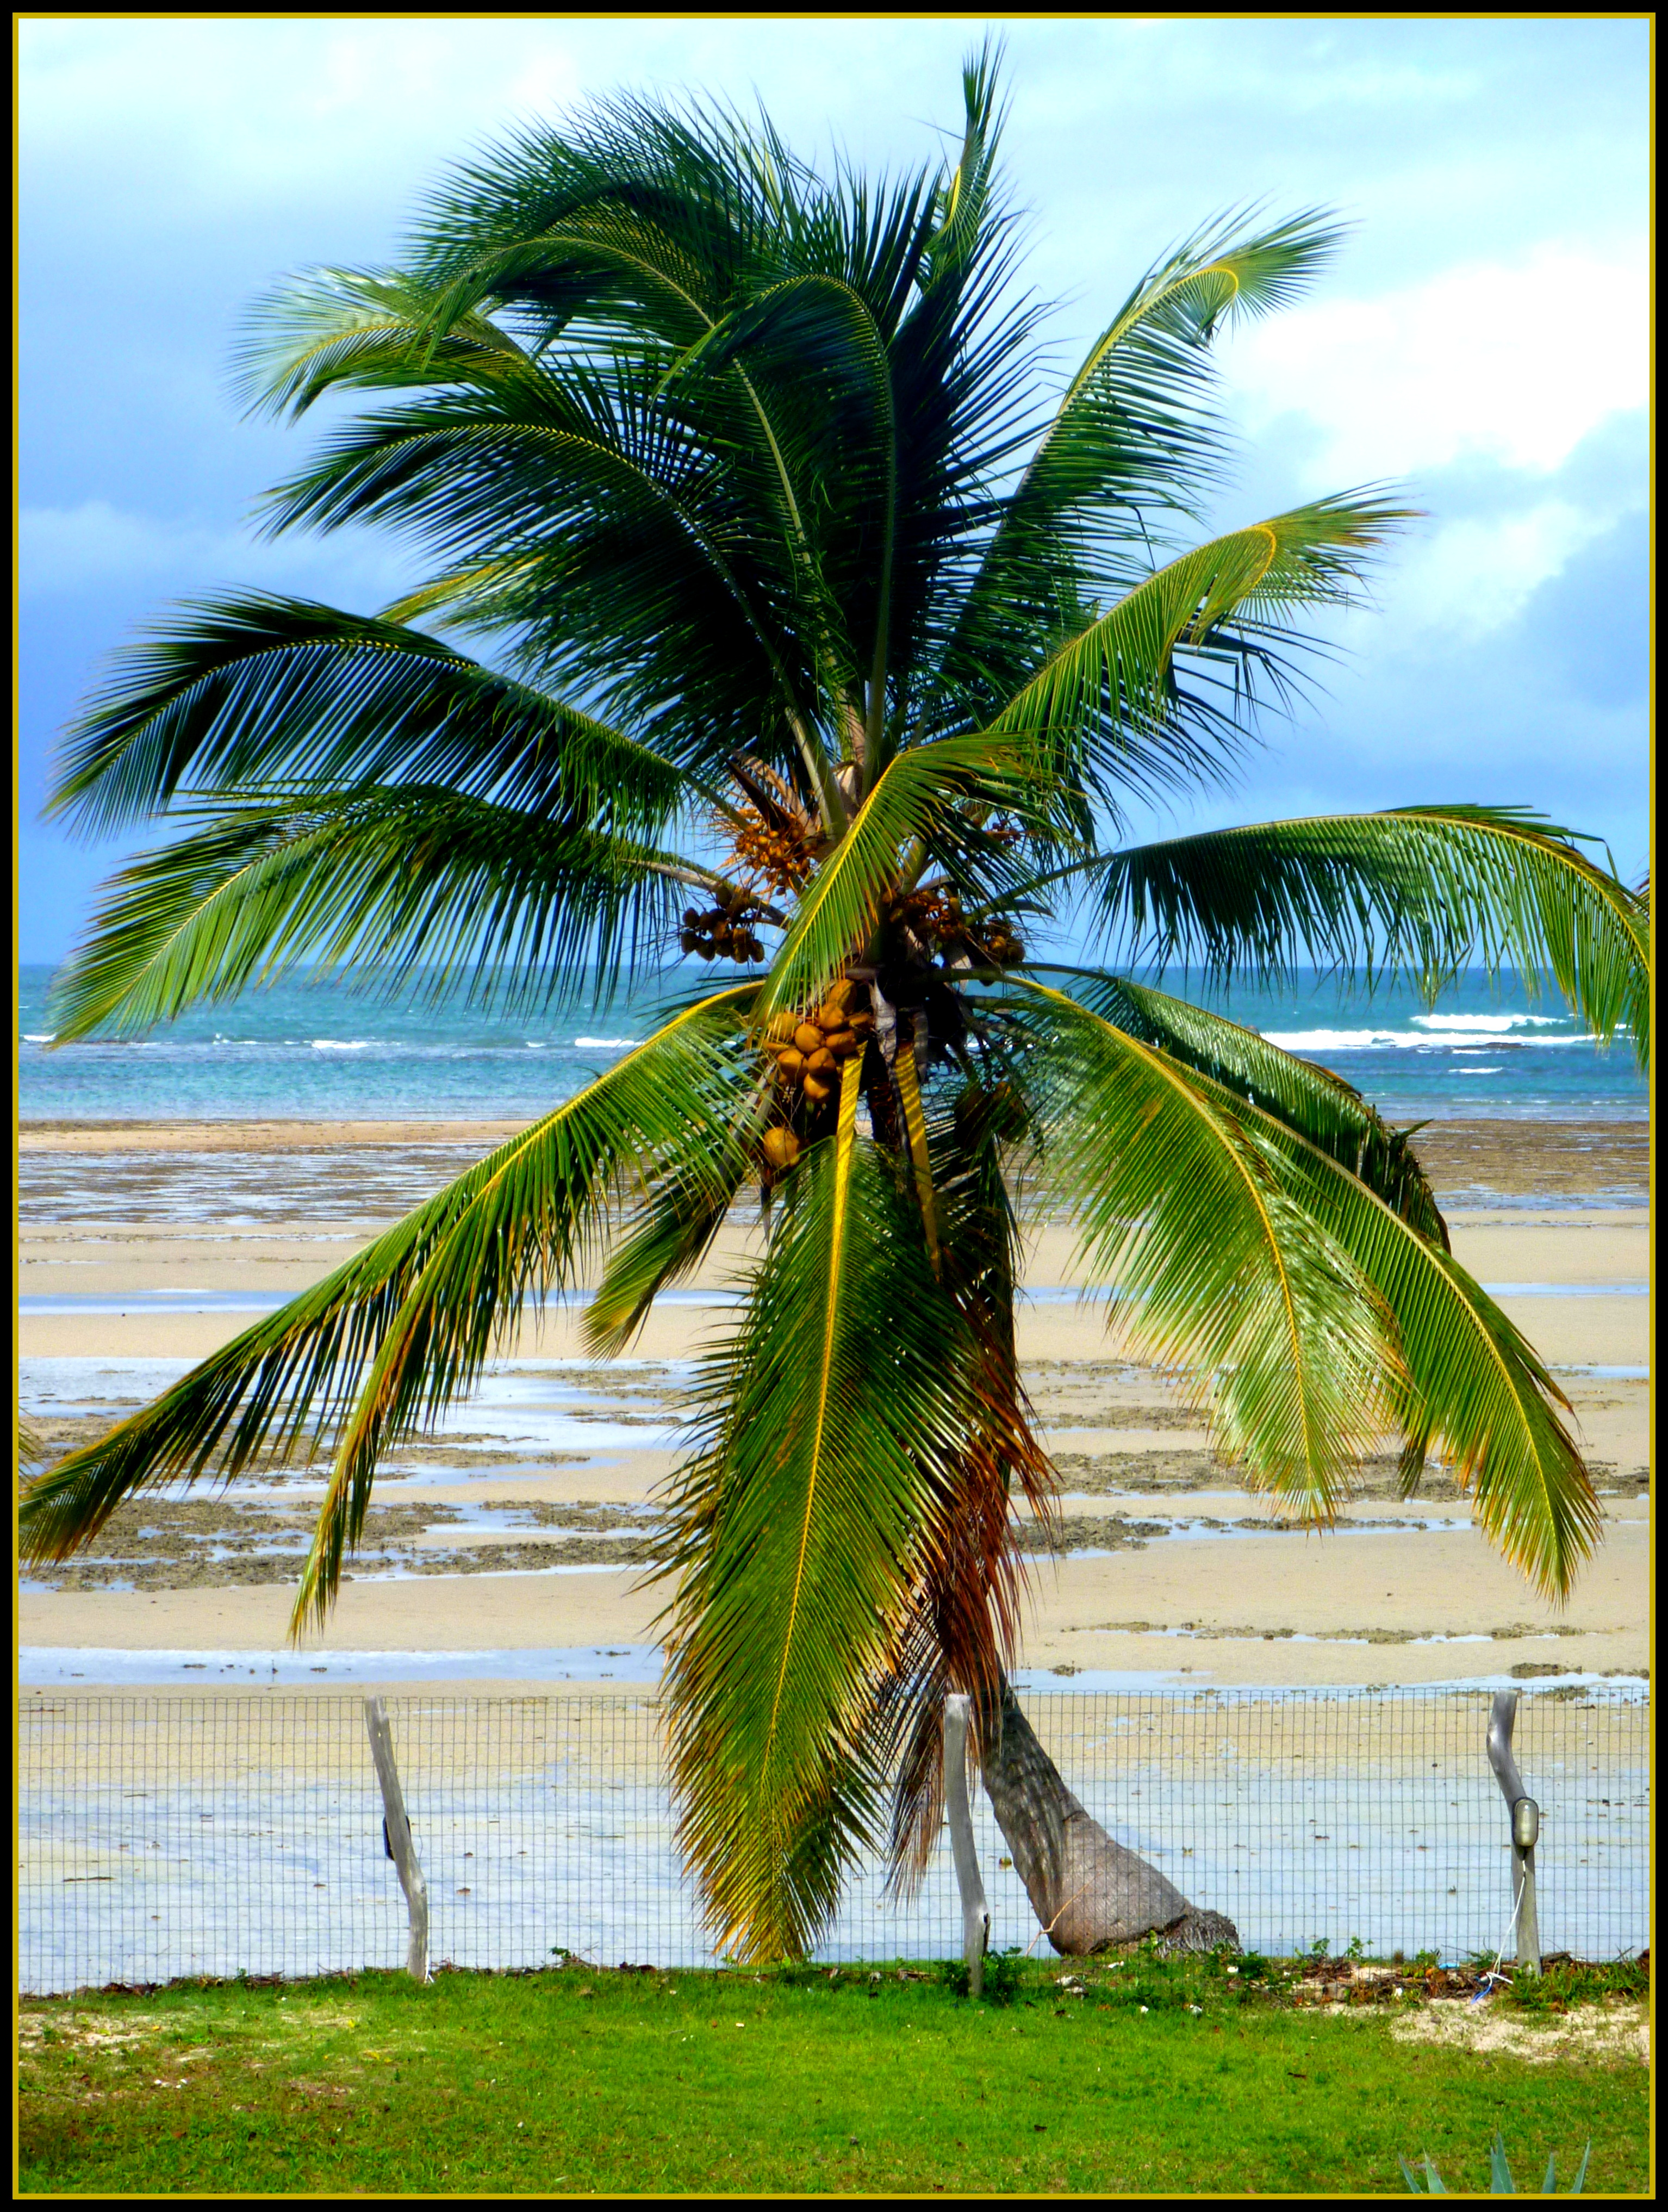
tree, grass, plant, leaf, flower, vacation, green, jungle, botany, flora, caribbean, morro, morrodesaopaulo, tropics, flowering plant, woody plant, land plant, arecales, palm family, borassus flabellifer